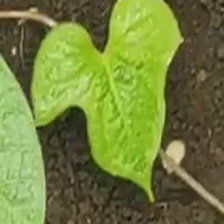
Weed species: Obscure_morning _glory(Ipomoea obscura)